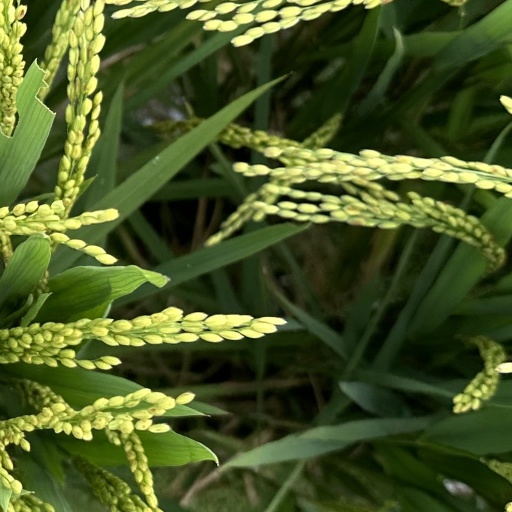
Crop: rice